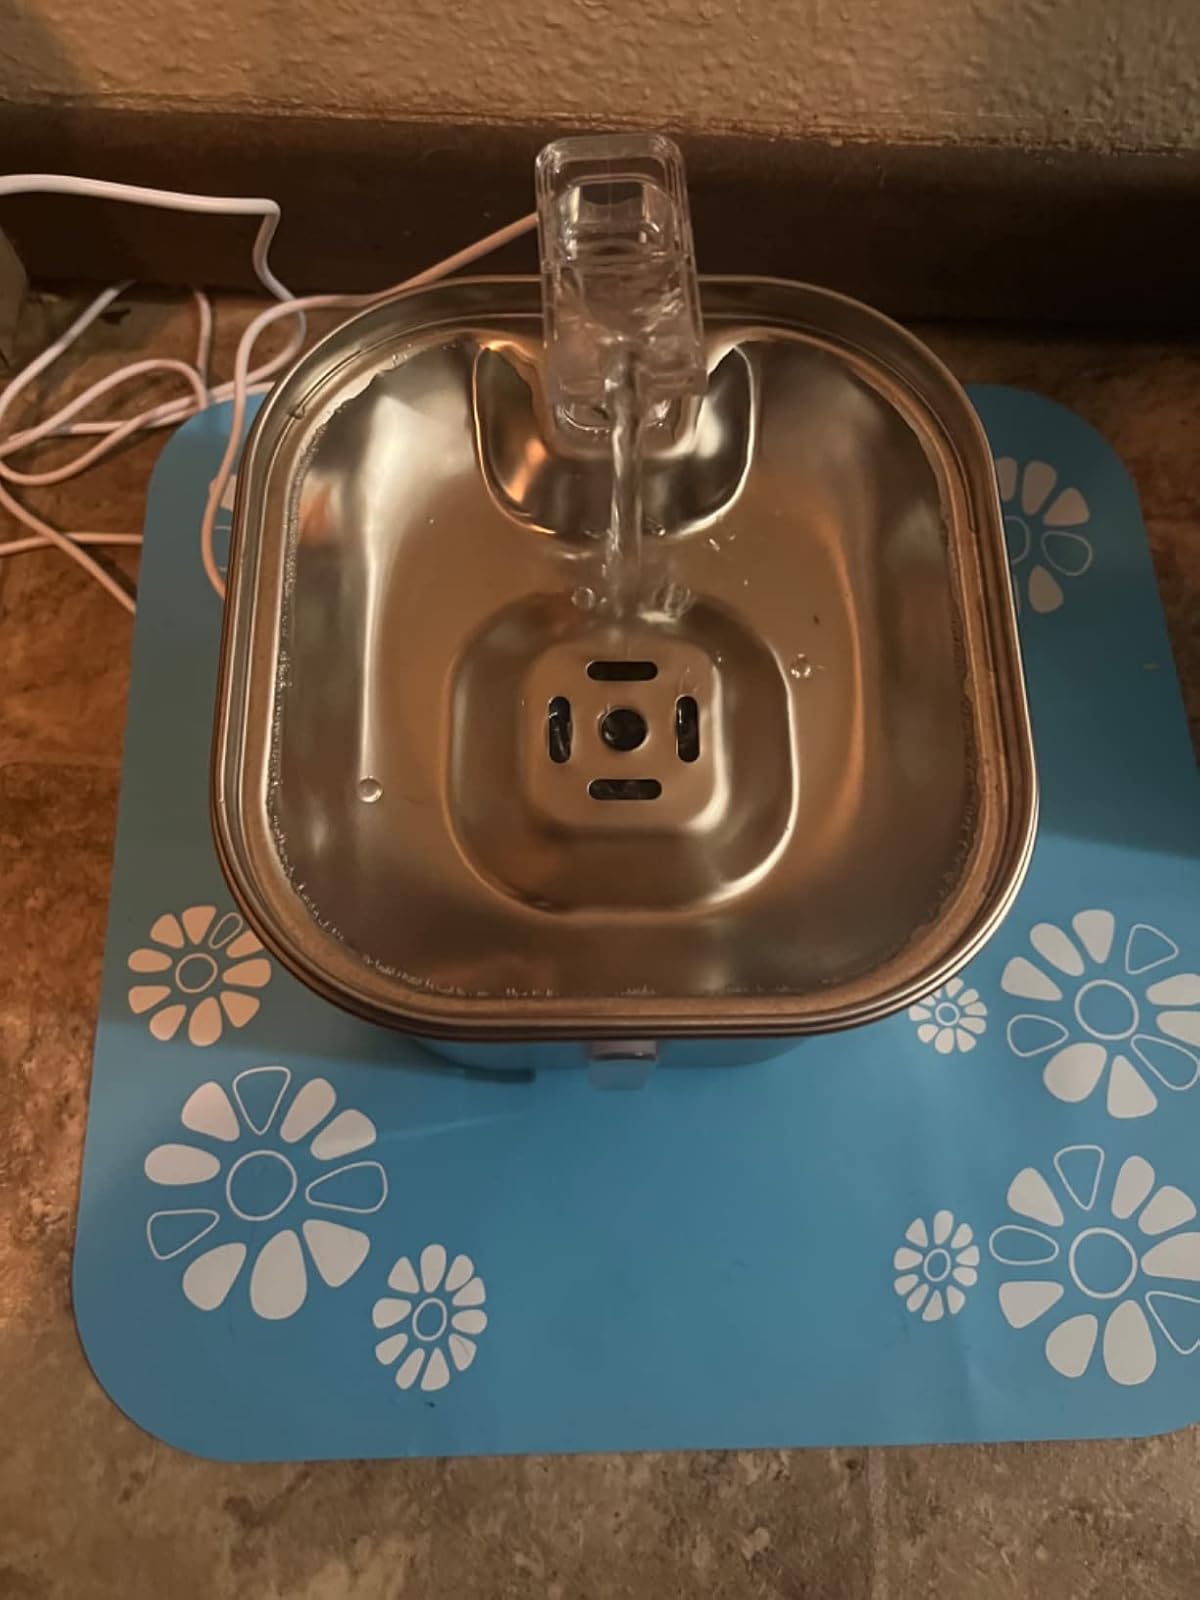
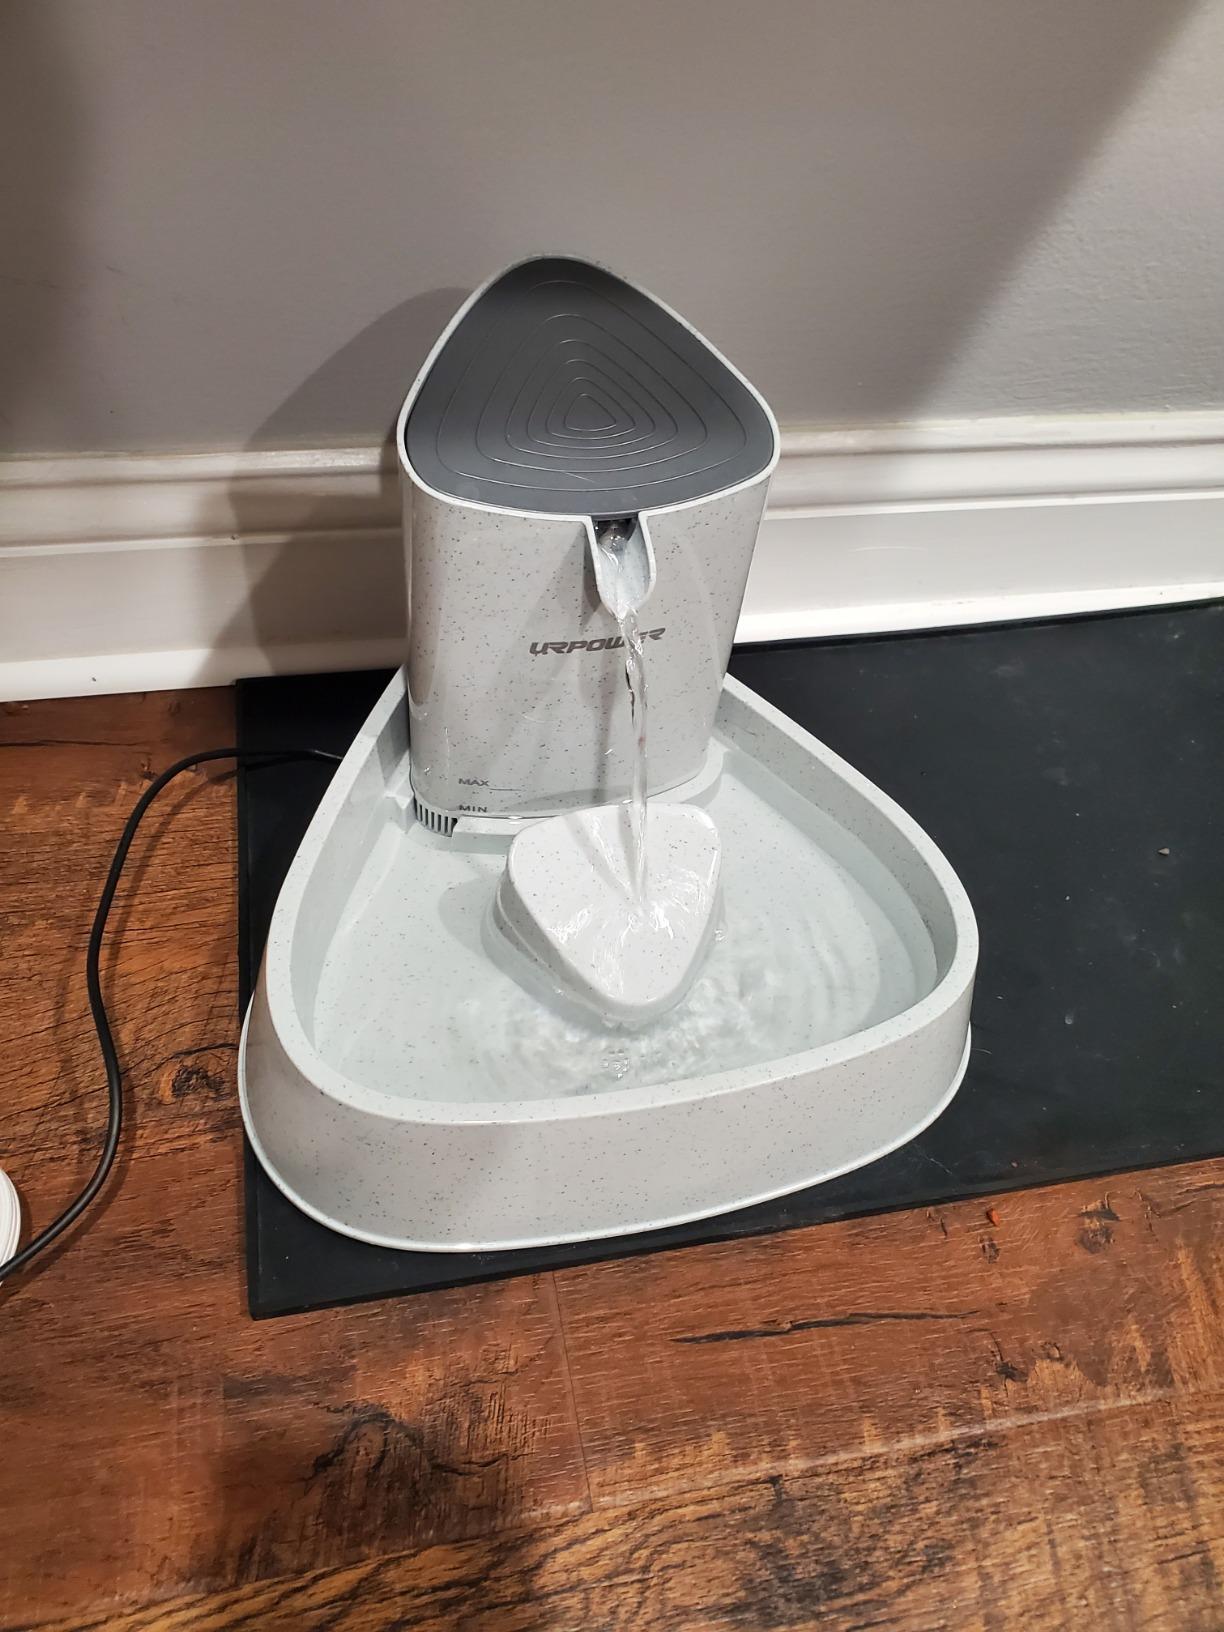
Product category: items_bowl
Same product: no